Man's Search for Meaning

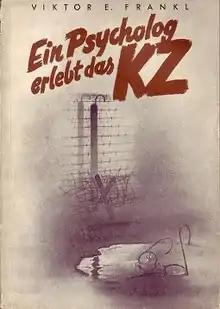
Second edition (1947)

Man's Search for Meaning is a 1946 book by Viktor Frankl chronicling his experiences as a prisoner in Nazi concentration camps during World War II, and describing his psychotherapeutic method, which involved identifying a purpose to each person's life through one of three ways: the completion of tasks, caring for another person, or finding meaning by facing suffering with dignity.